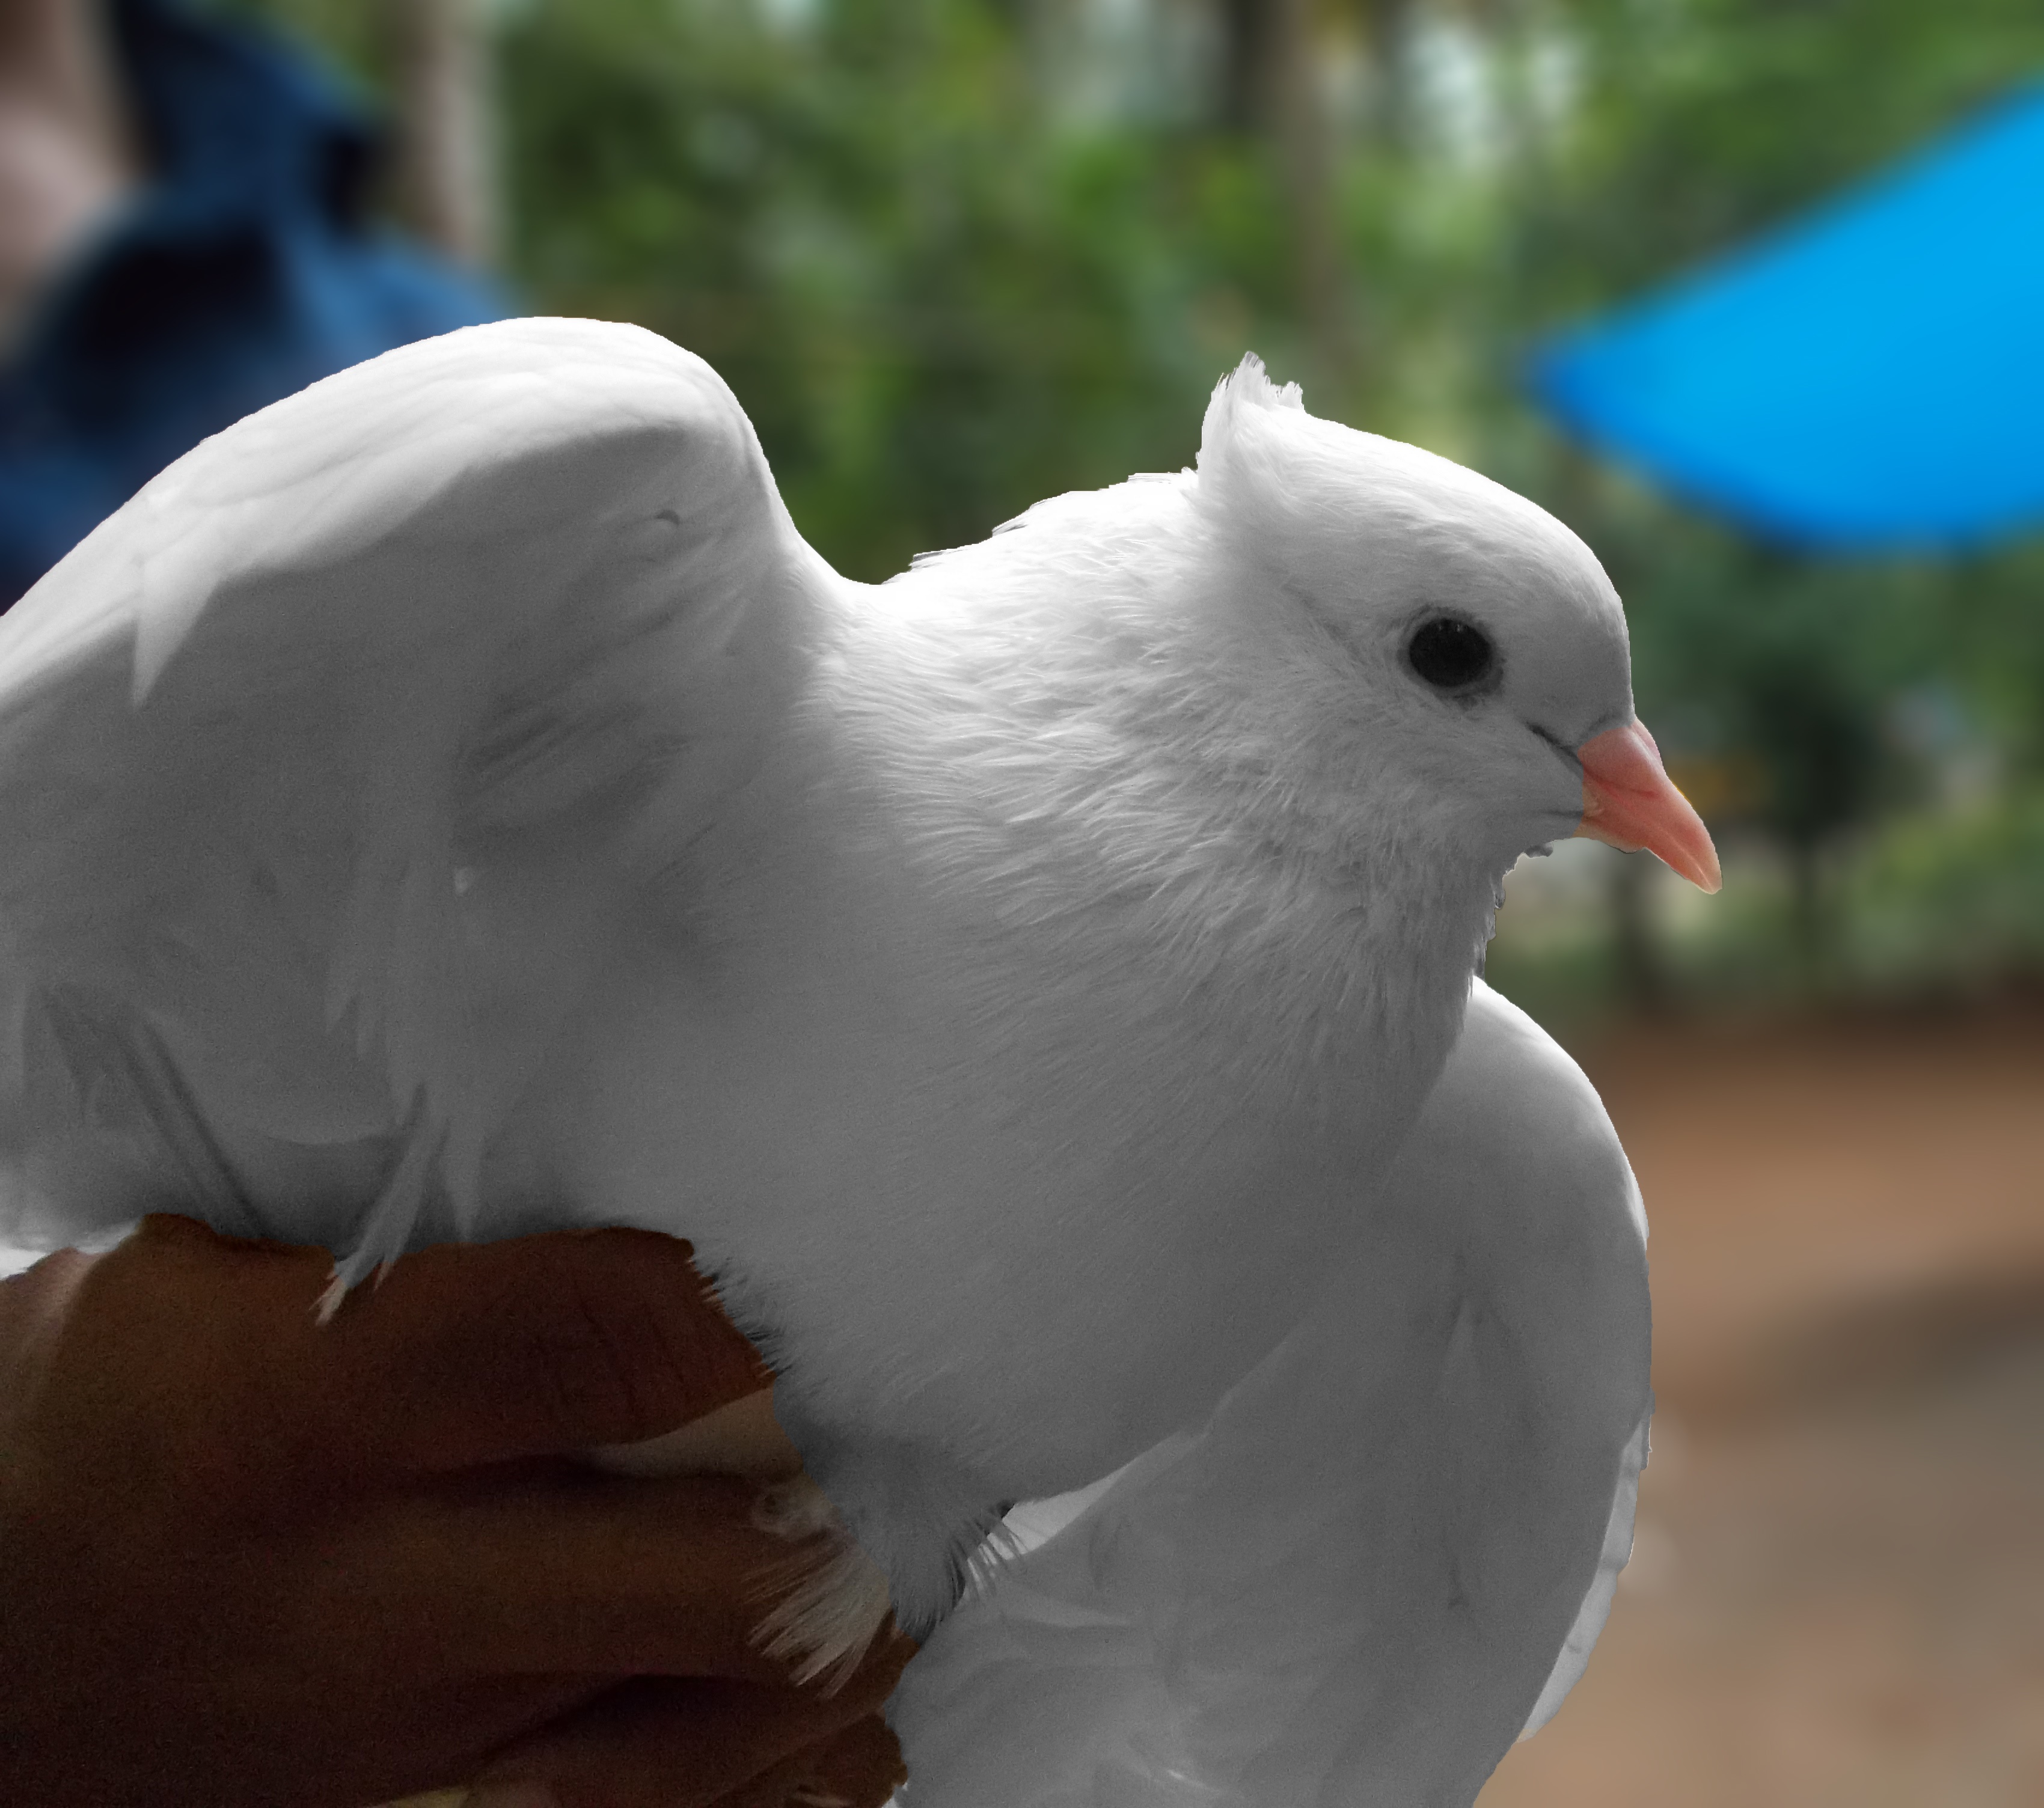
bird, wing, white, seabird, wildlife, beak, fauna, vertebrate, parrot, pigeons and doves